Anderlecht

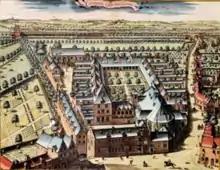
The Carthusian Monastery depicted in "Chorographia Sacra Brabantiae" (1727). On the horizon are Anderlecht and Scheut.

In 1356, the Count of Flanders, Louis II, fought against Brussels on the territory of Anderlecht, in the so-called Battle of Scheut, supposedly over a monetary matter. Although he defeated his sister-in-law, the Duchess of Brabant, Joanna, and briefly took her title, she regained it the following year with the help of the Holy Roman Emperor, Charles IV. In 1393, Joanna's charter made Anderlecht a part of Brussels. It is also around this time that the church of Saint Guy was rebuilt in Brabantine Gothic style above an earlier Romanesque crypt.